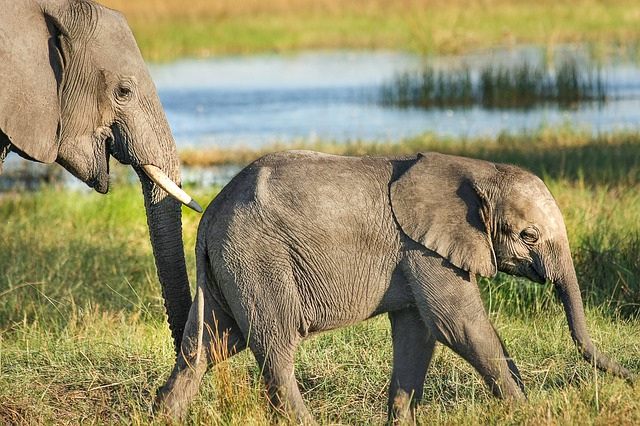
Label: elefante